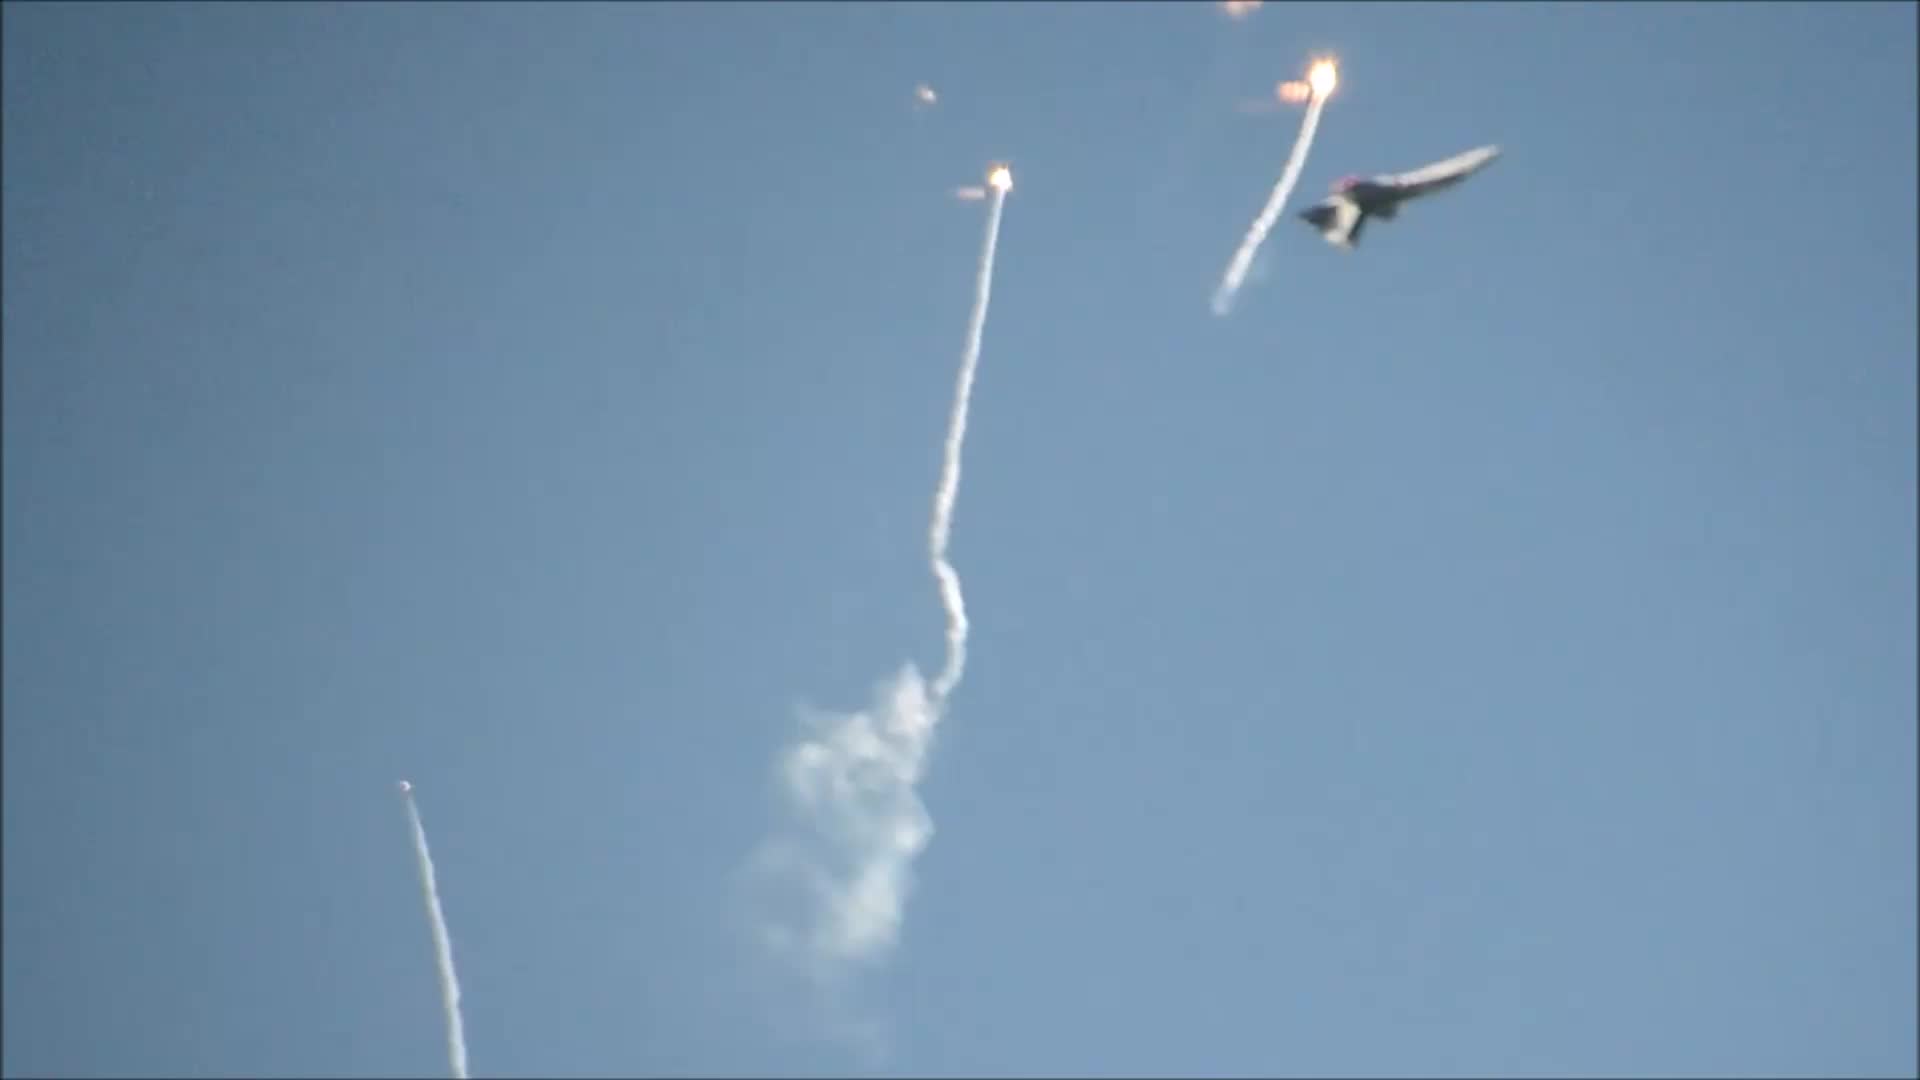
wing, air, wind, aircraft, flight, machine, wind turbine, video, finland, helsinki, hornet, f18, airshow, force, finnish, f18c, maneuvers, atmosphere of earth